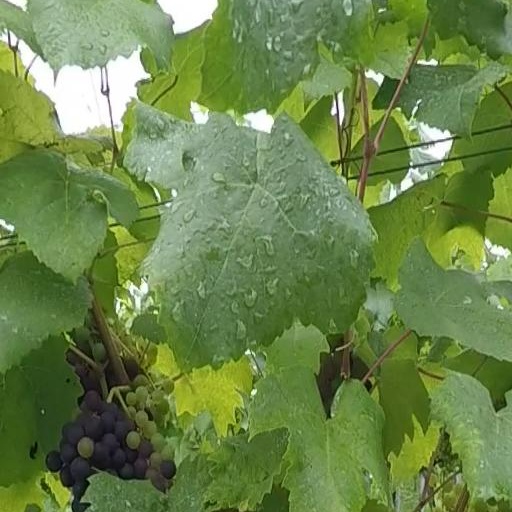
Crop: grape